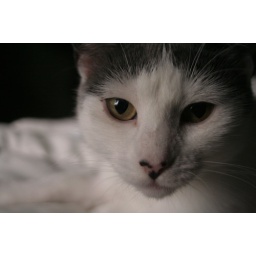
me and the cat have been spending the afternoon in our cozy bed while listening to some good music